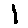
Label: 1